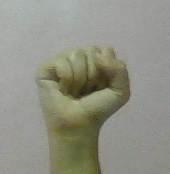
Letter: saad